International School of Athens

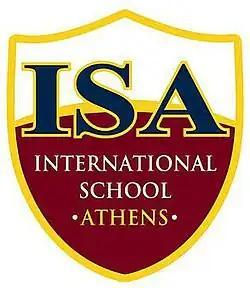

The International School of Athens (ISA) is an independent and an International Baccalaureate (IB) School. ISA, formerly TASIS, a privately held school located in Kifissia, a suburb of Athens, Greece.